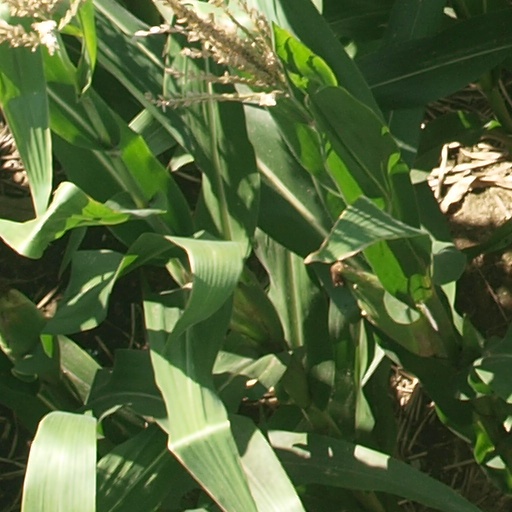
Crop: maize; corn